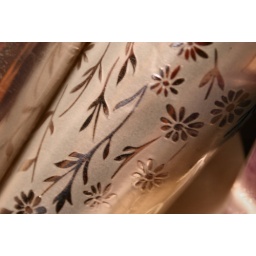
Leftover wrapping paper that has been sitting in my living room for a month now.